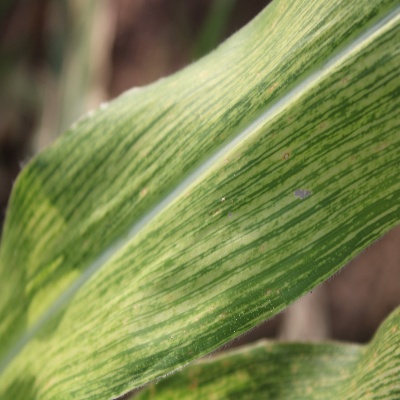
Crop: Maize
Condition: streak virus